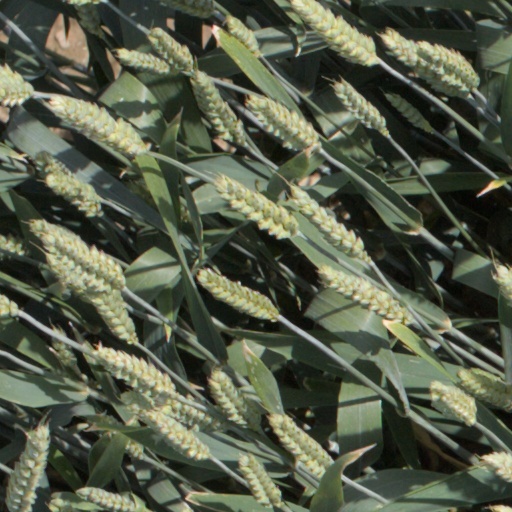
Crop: wheat